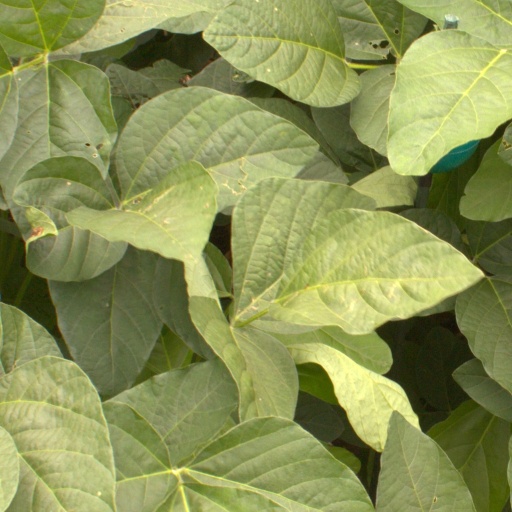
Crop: soybean